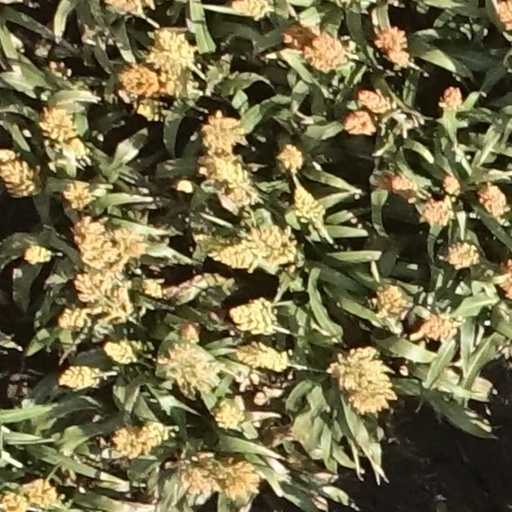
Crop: sorghum